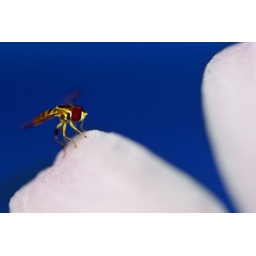
An insect rests on the leaf of a flower in the backyard of my house Thursday, Aug. 21, 2008, in Monticello, Ill.